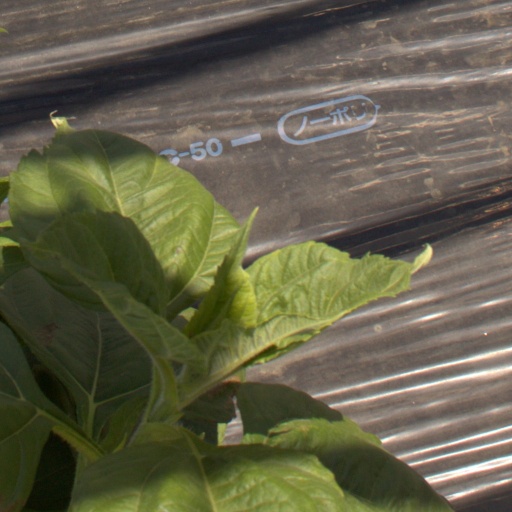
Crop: Jerusalem artichoke